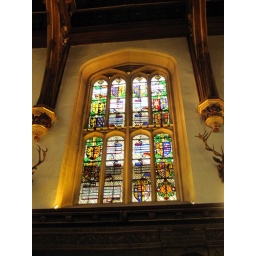
Stained glass in the dining hall